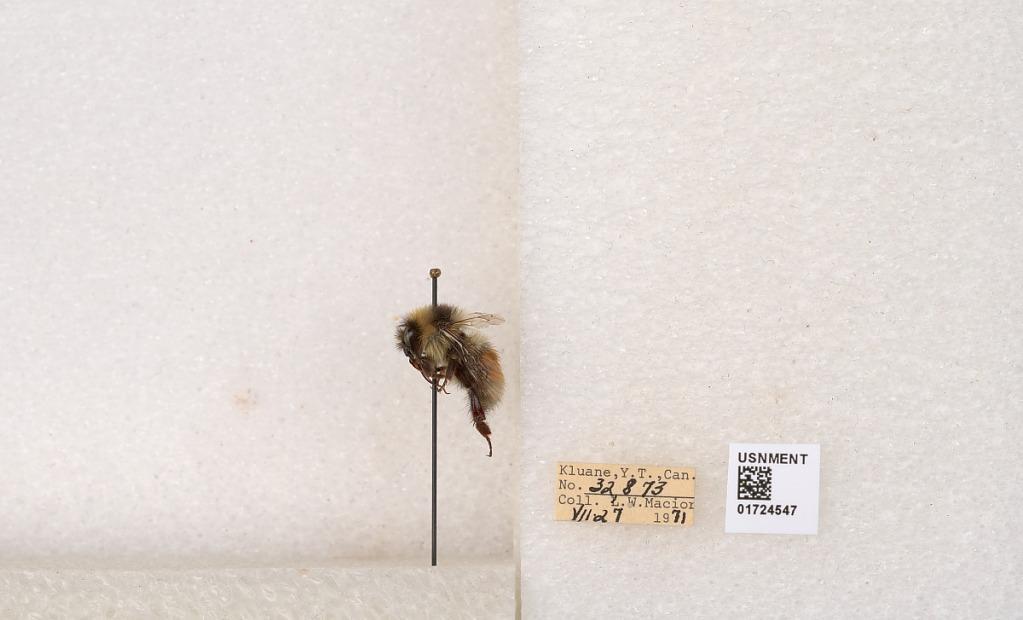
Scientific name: Bombus (Pyrobombus) sylvicola Kirby
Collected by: L. Macior
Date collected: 1971-7-27
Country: Canada
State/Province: Yukon Territory
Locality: Kluane National Park and Reserve
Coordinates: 60.7493, -139.504